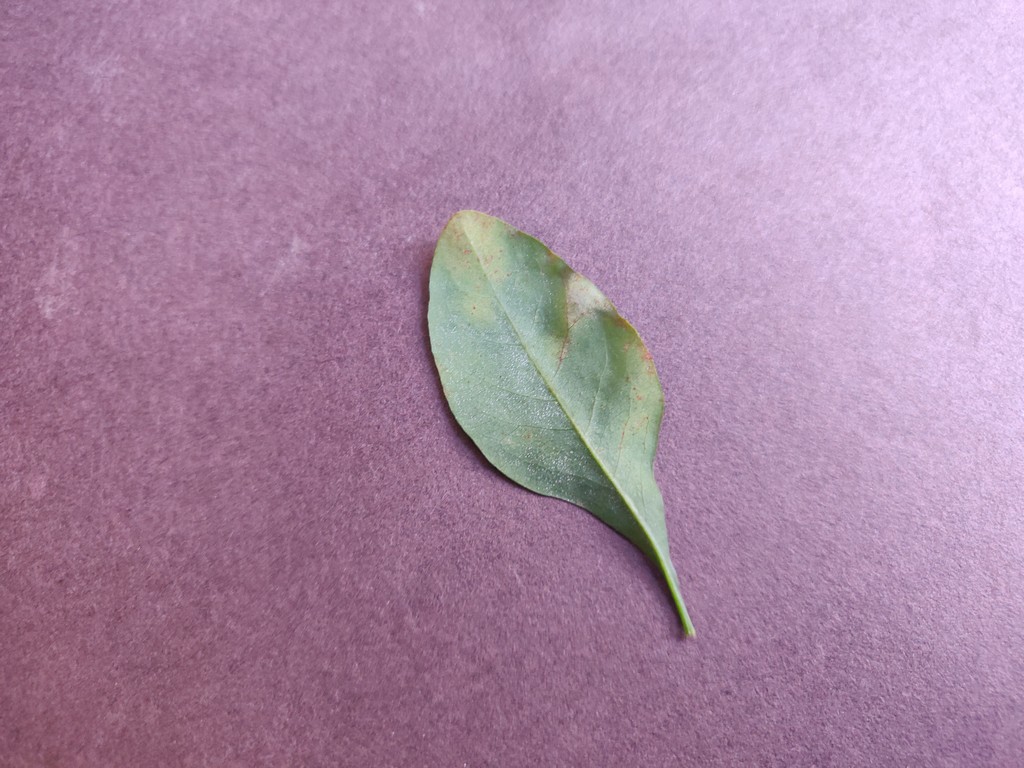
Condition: Unhealthy
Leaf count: single
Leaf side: back